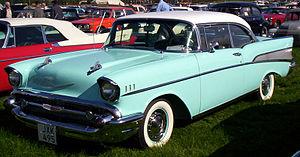
Sans trait d'union :